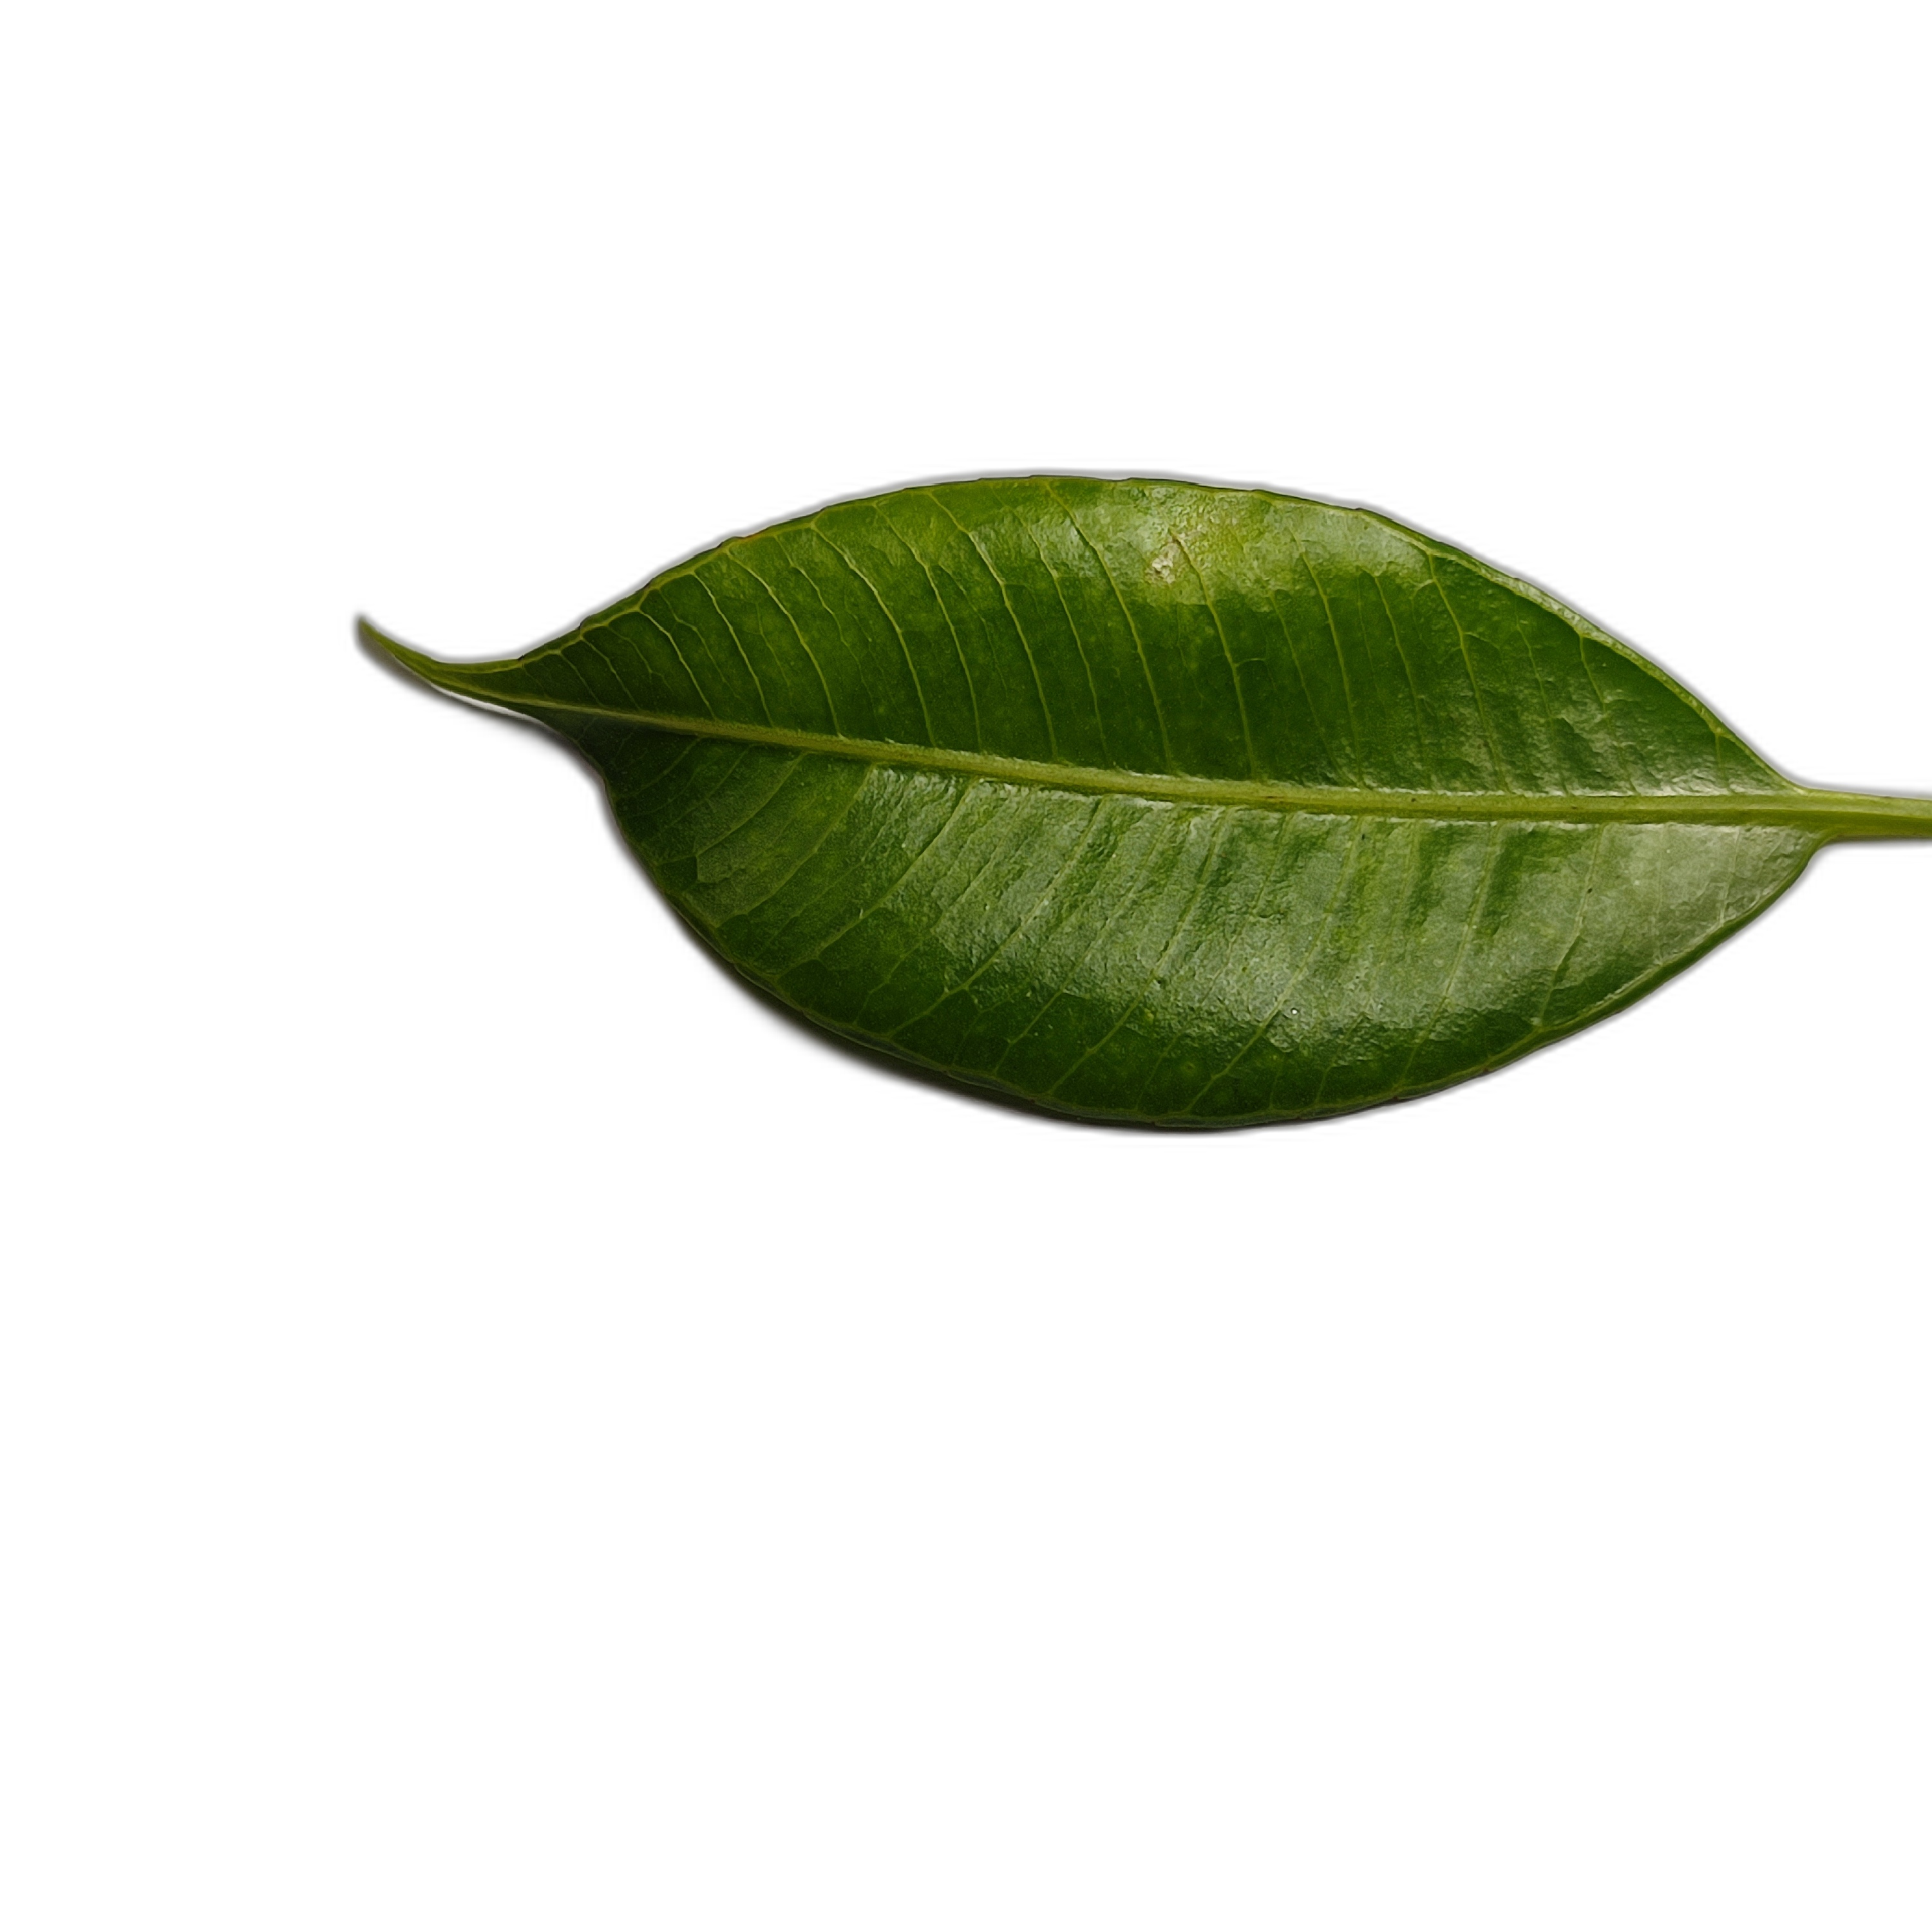
Label: healthy